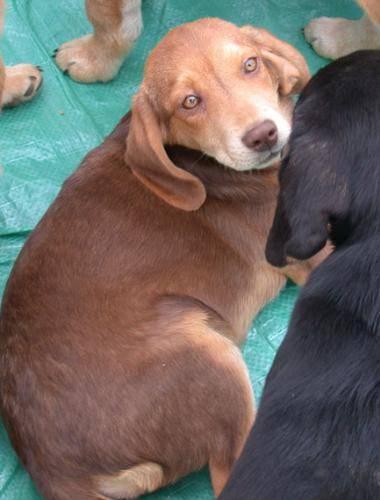
dog